Hamersley, Western Australia

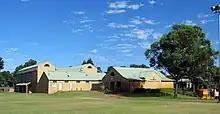
Hamersley community centre, with sports hall (left) and centre (right)

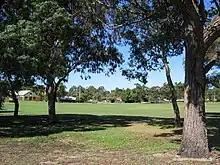
Aintree-Eglinton Reserve in western Hamersley

Hamersley is a residential suburb, relying on the Warwick Grove shopping centre on its northern boundary for commercial services, and is by road from Karrinyup Shopping Centre. A light industrial area is to the south in Balcatta which includes a large Bunnings Warehouse on Erindale Road approximately south of Hamersley.